Robin Lässer

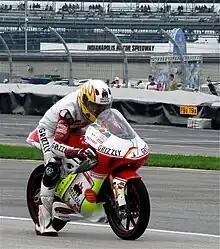
Lässer at the 2008 Indianapolis Grand Prix

Robin Lässer (born 12 January 1991) is a Grand Prix motorcycle racer from Germany.